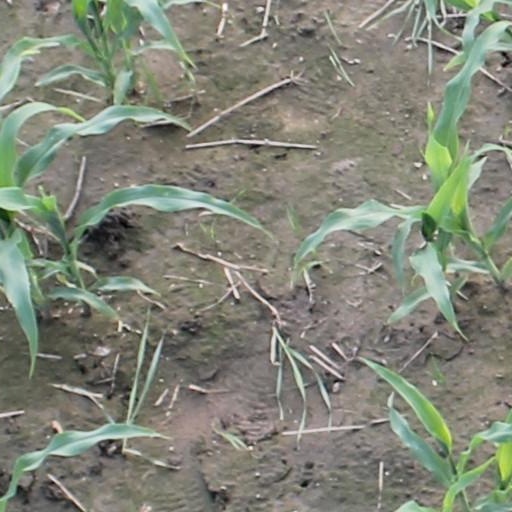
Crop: maize; corn